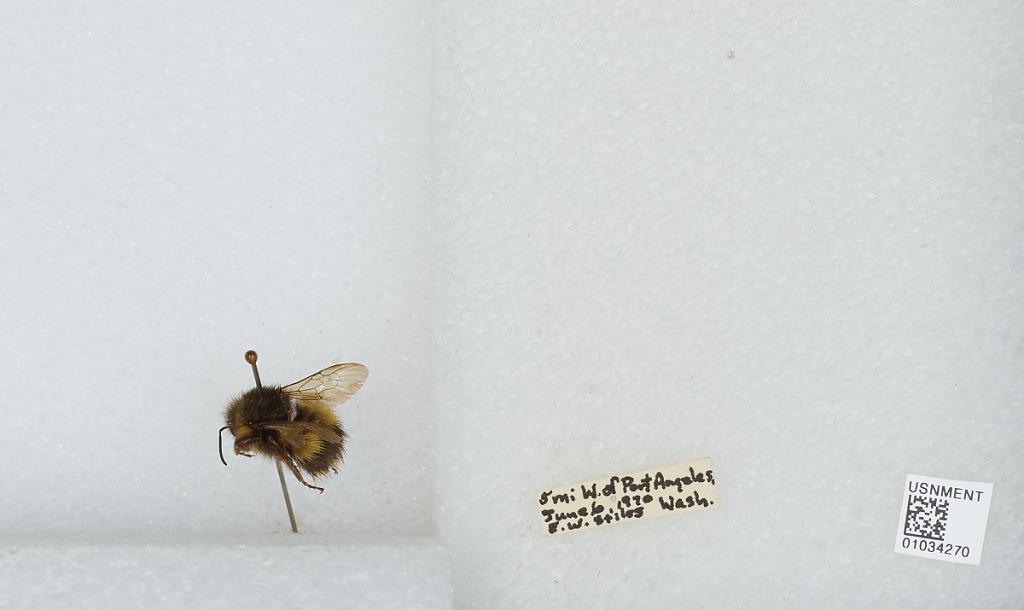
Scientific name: Bombus (Pyrobombus) sitkensis Nylander
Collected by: E. Stiles
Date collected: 1970-6-6
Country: United States
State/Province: Washington
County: Clallam
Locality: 5 miles West of Port Angeles
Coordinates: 48.1081, -123.563